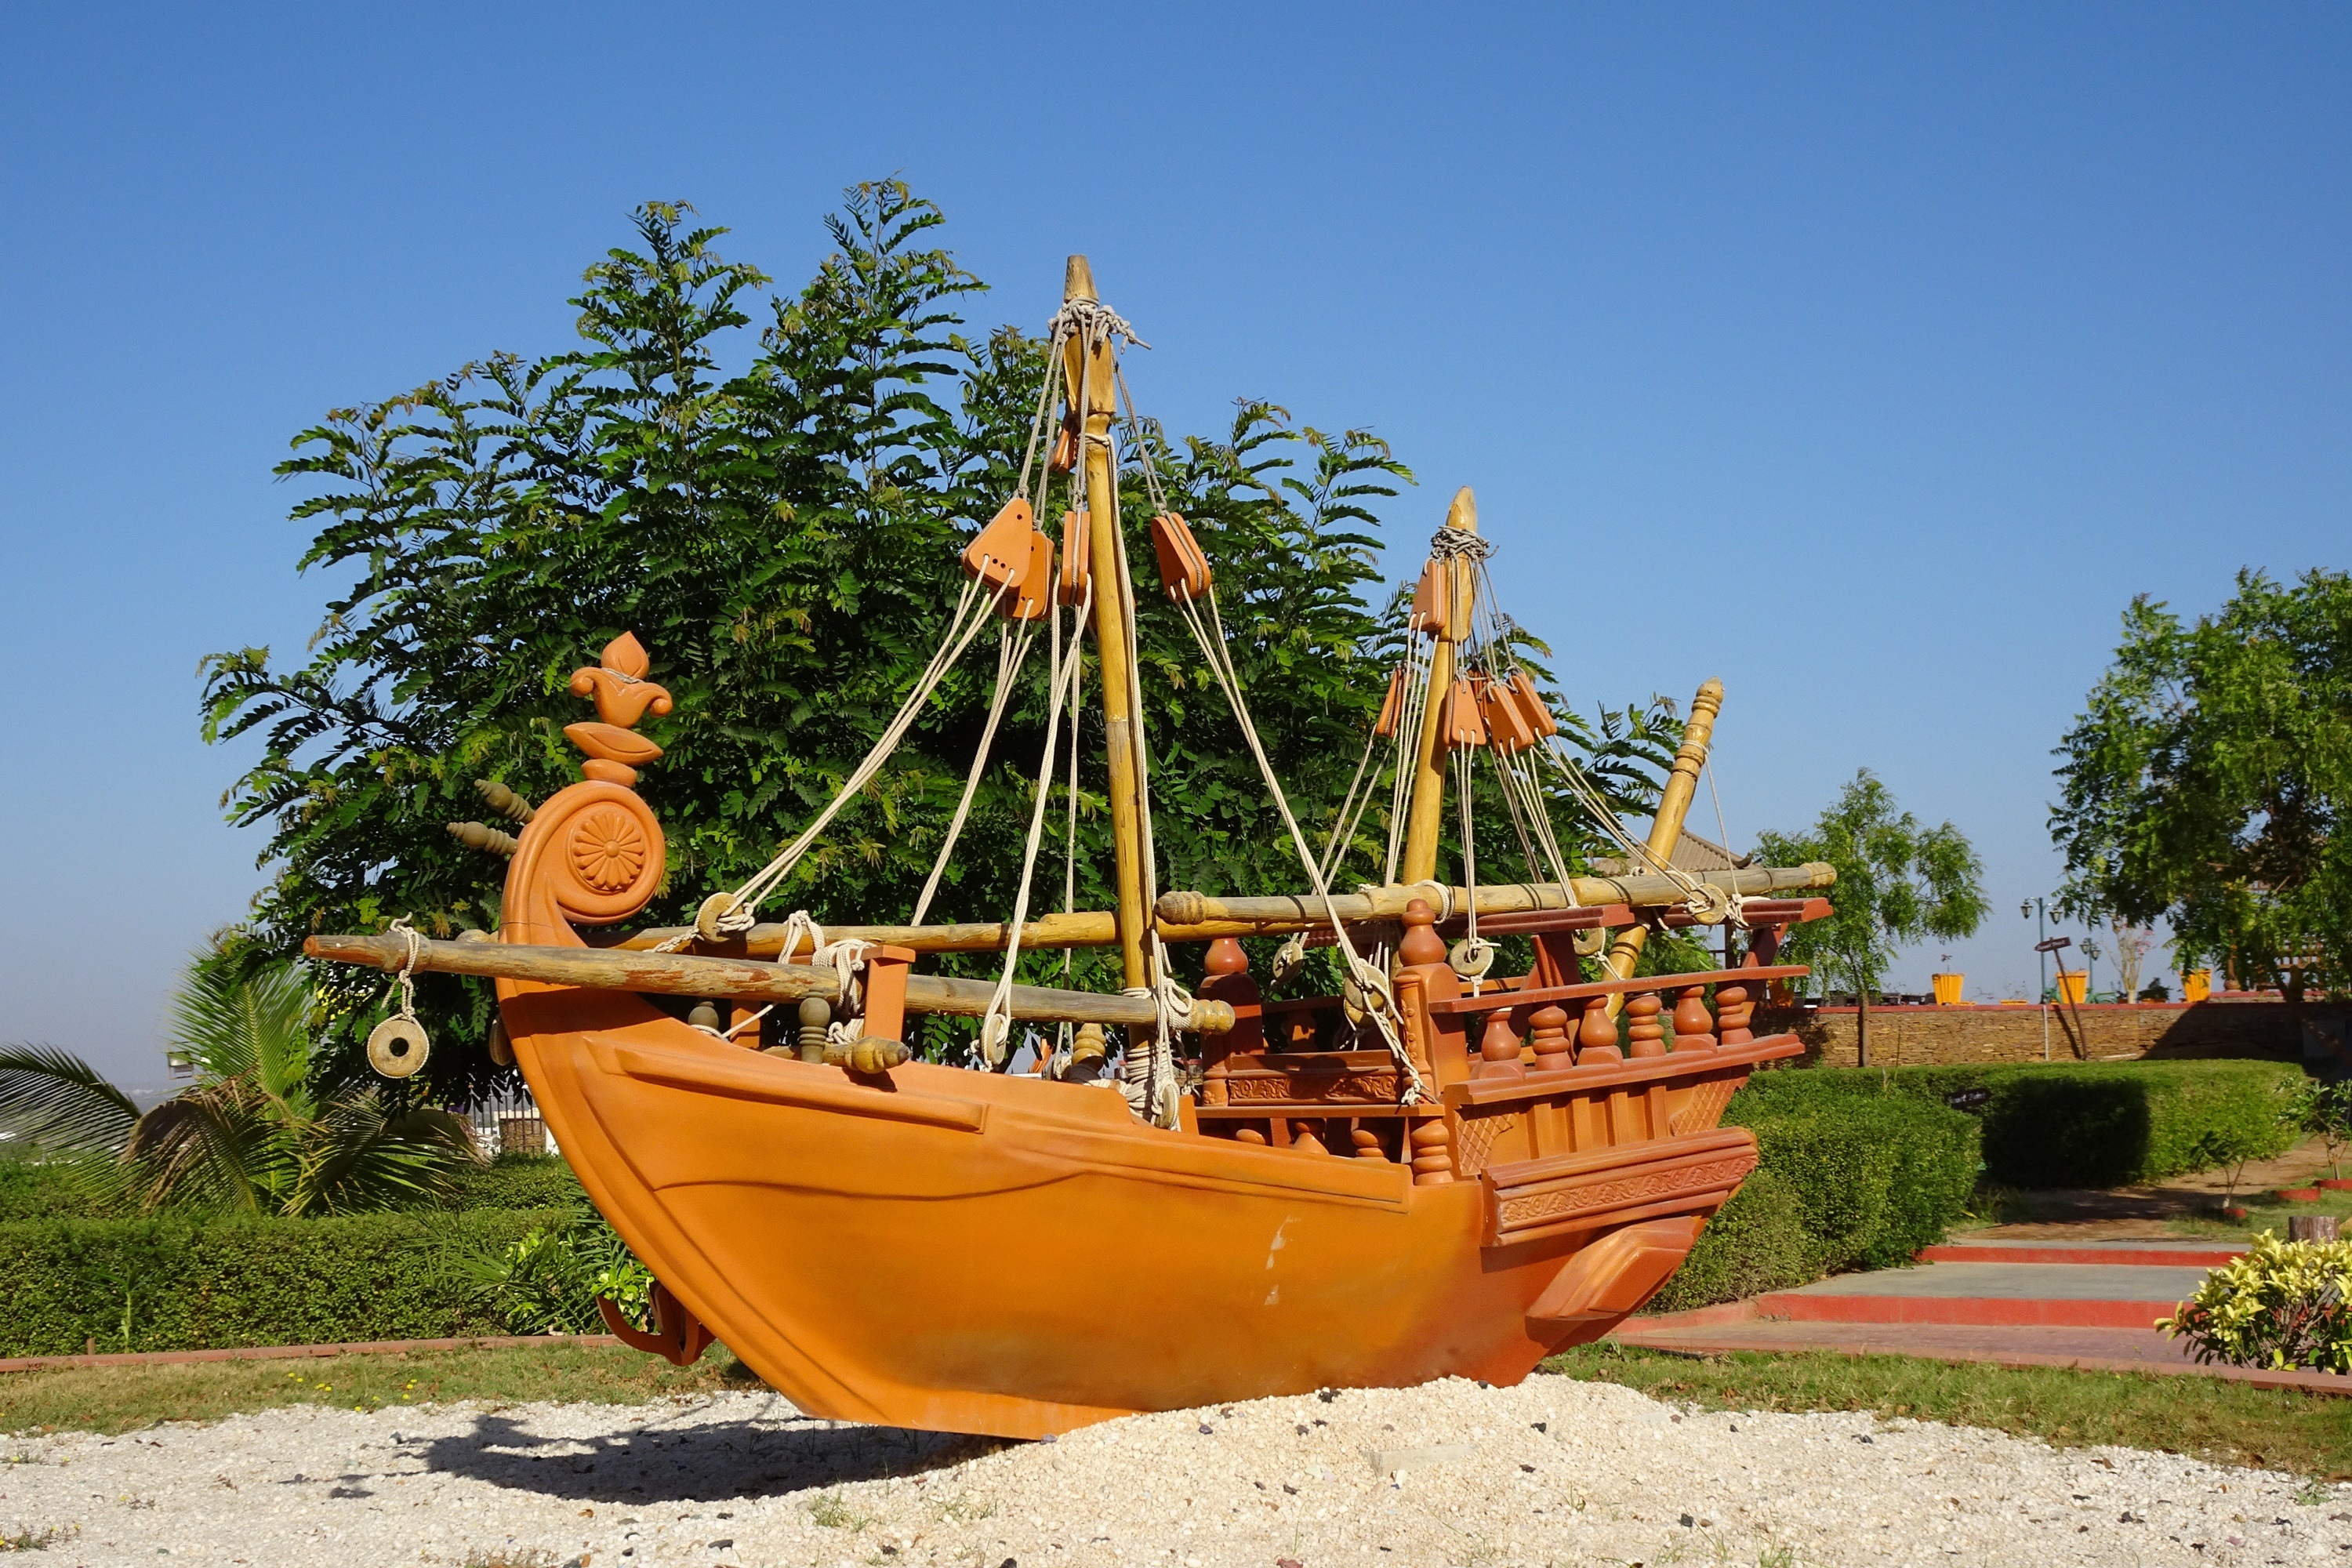
boat, ship, vessel, vehicle, tourism, boating, wooden, india, replica, watercraft, traditional, galleon, long tail boat, bhuj, caravel